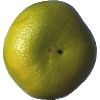
Label: Pomelo Sweetie 1